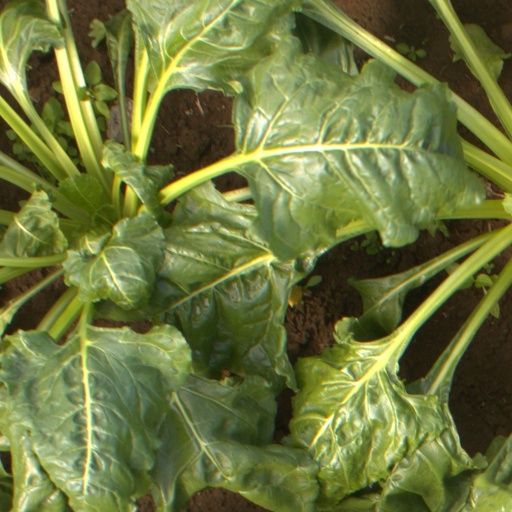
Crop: sugar beet